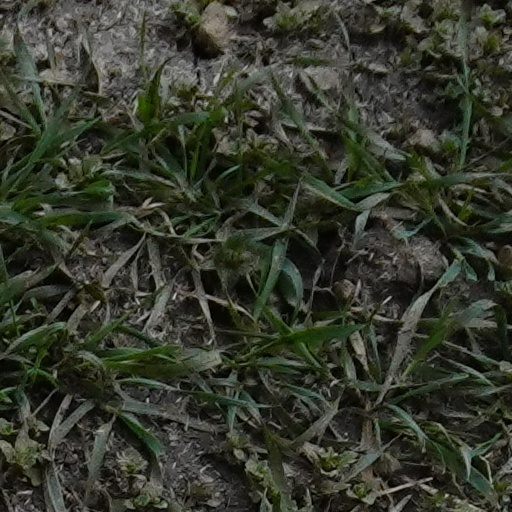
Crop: wheat